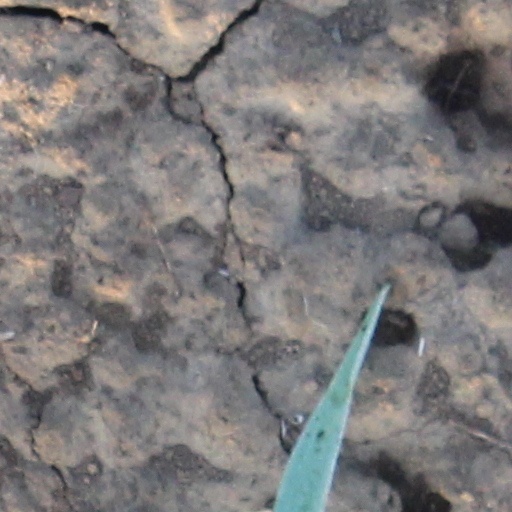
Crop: wheat